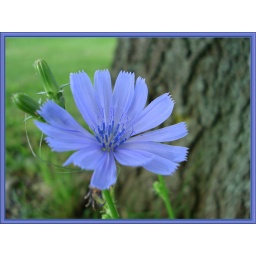
A pretty blue flower spotted at a rest area in NY.